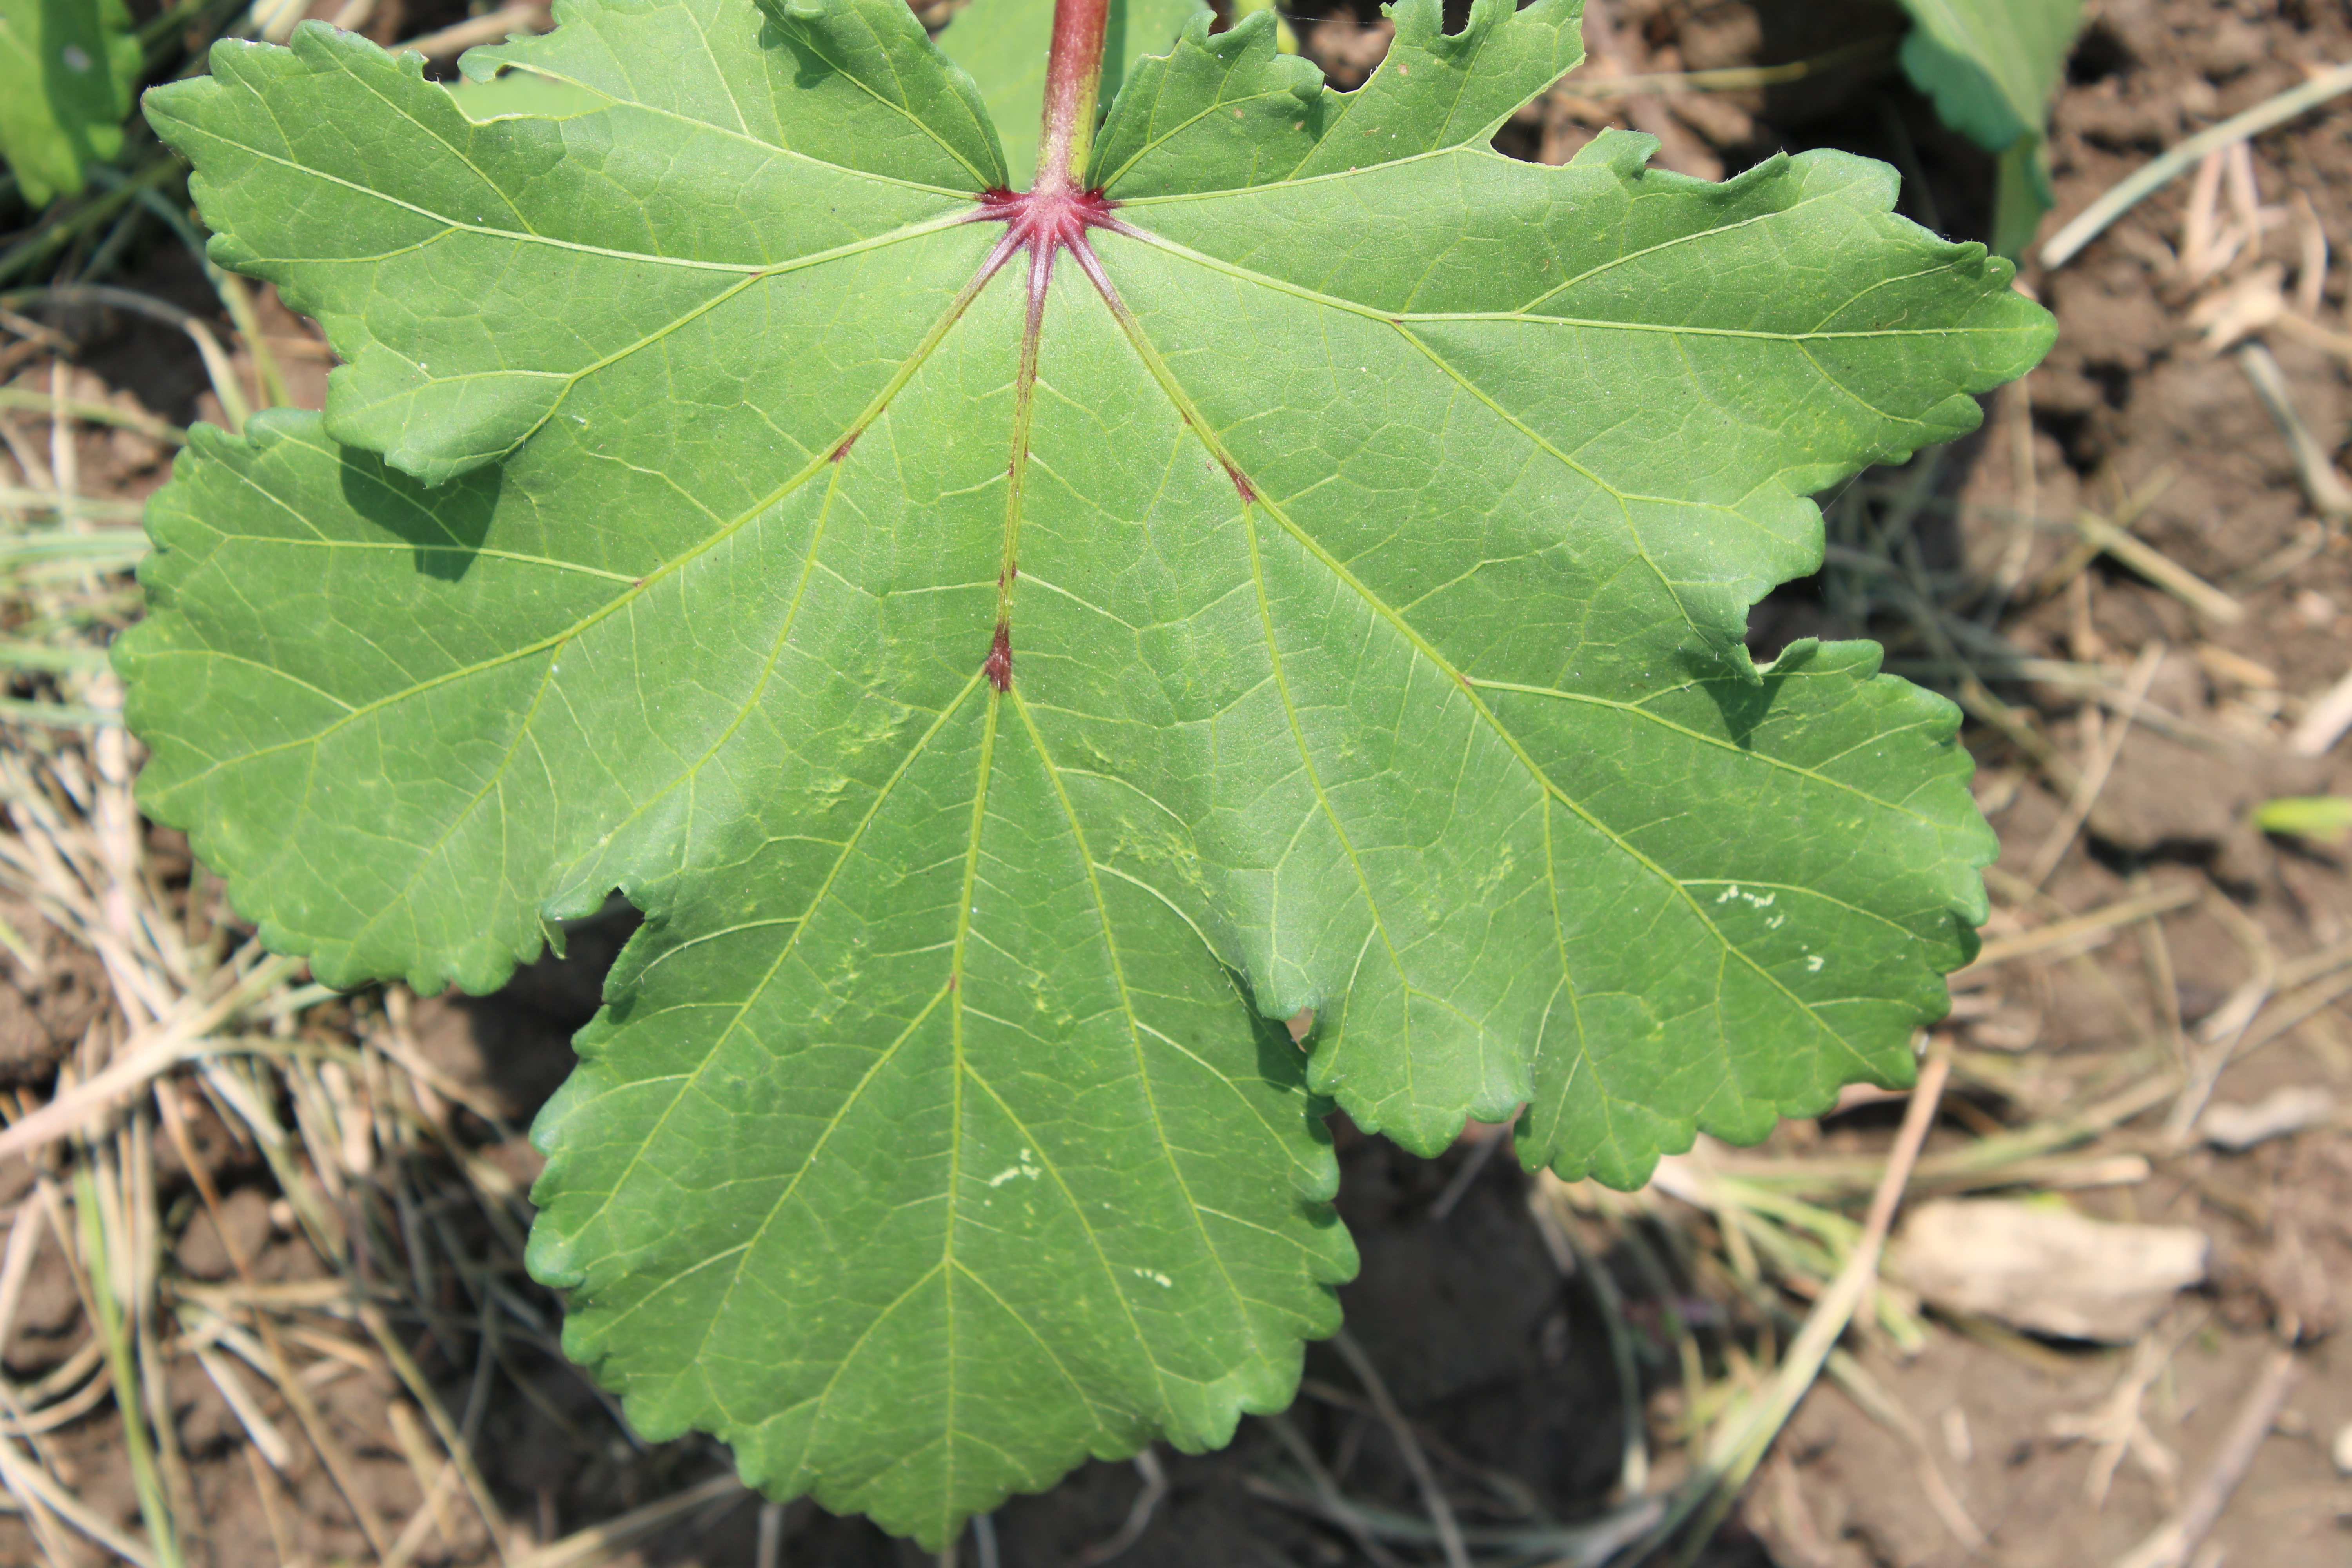
Label: Cercospora Leaf Spot